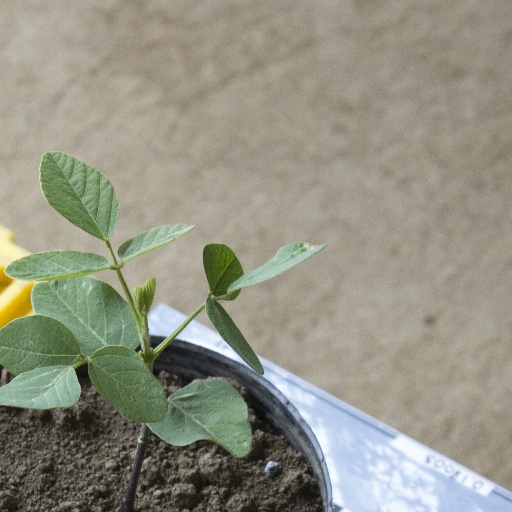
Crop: soybean